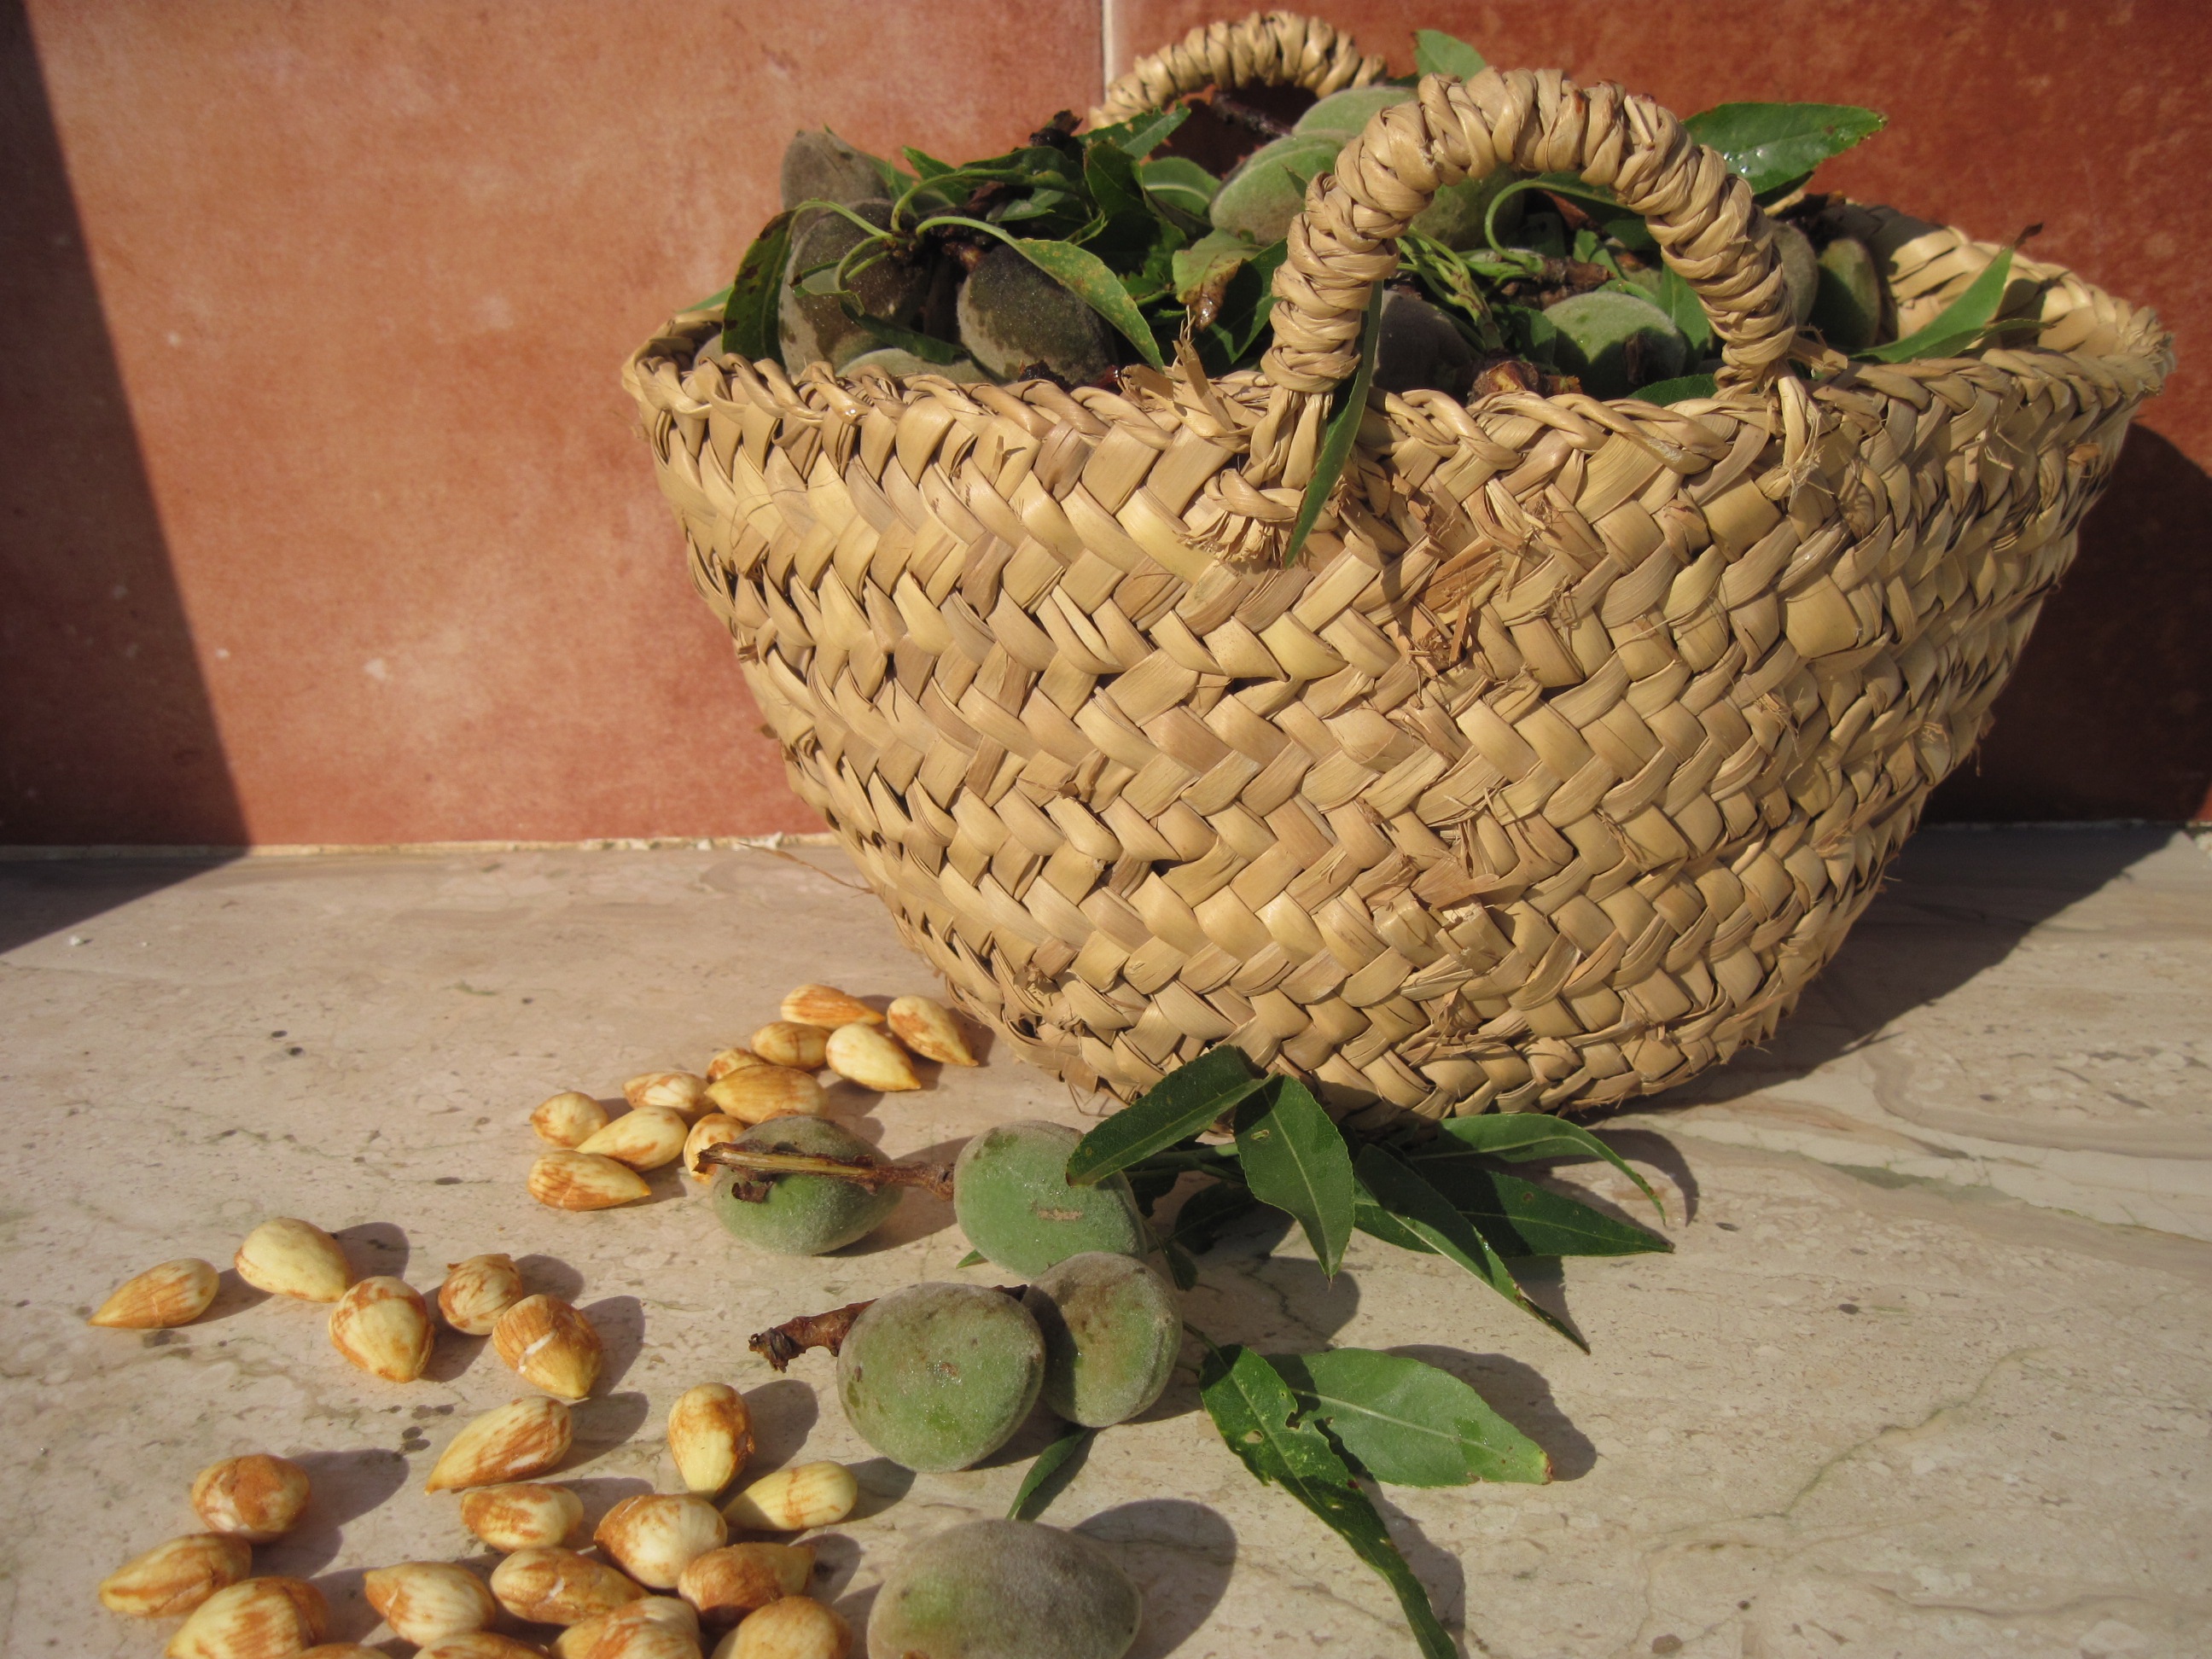
nature, plant, sweet, leaf, flower, summer, food, produce, basket, delicious, flowerpot, frisch, edible, natural product, almonds, nuclear, flowering plant, fresh almonds, grass family, land plant